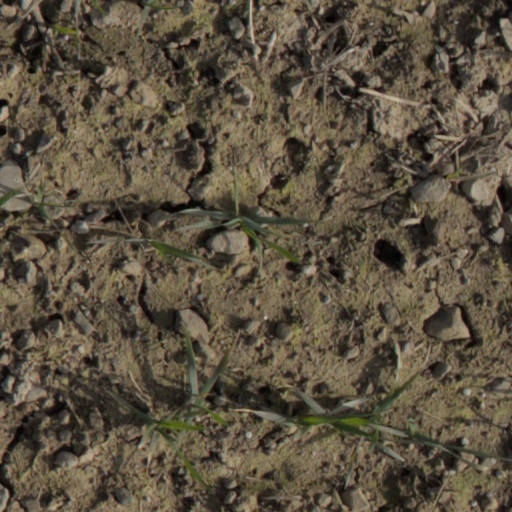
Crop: wheat